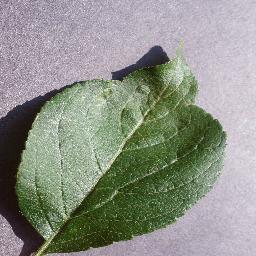
Label: Apple___healthy